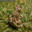
Label: frog